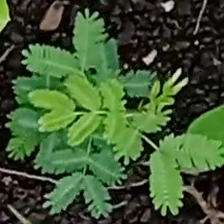
Weed species: Dwarf_cassia_(Chamaecrista pumila)